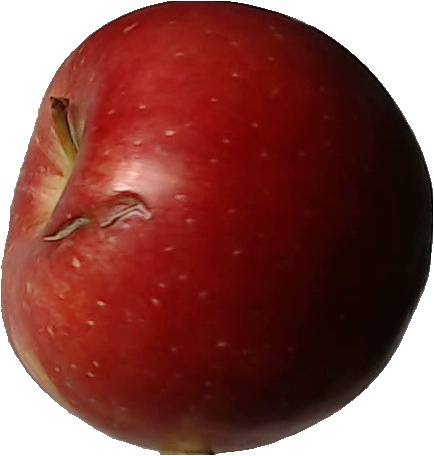
Label: apple_braeburn_1